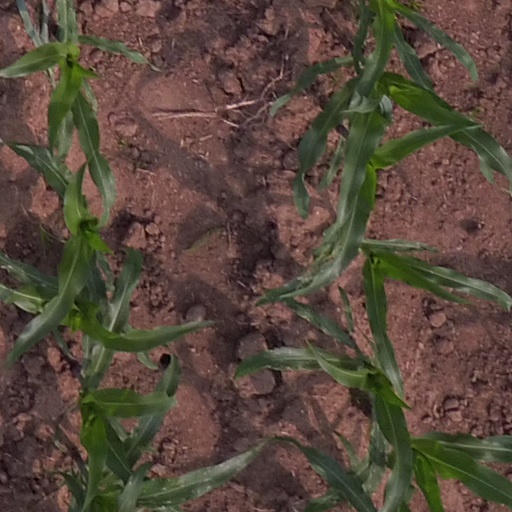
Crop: maize; corn